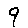
Label: 9